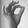
ASL letter: F